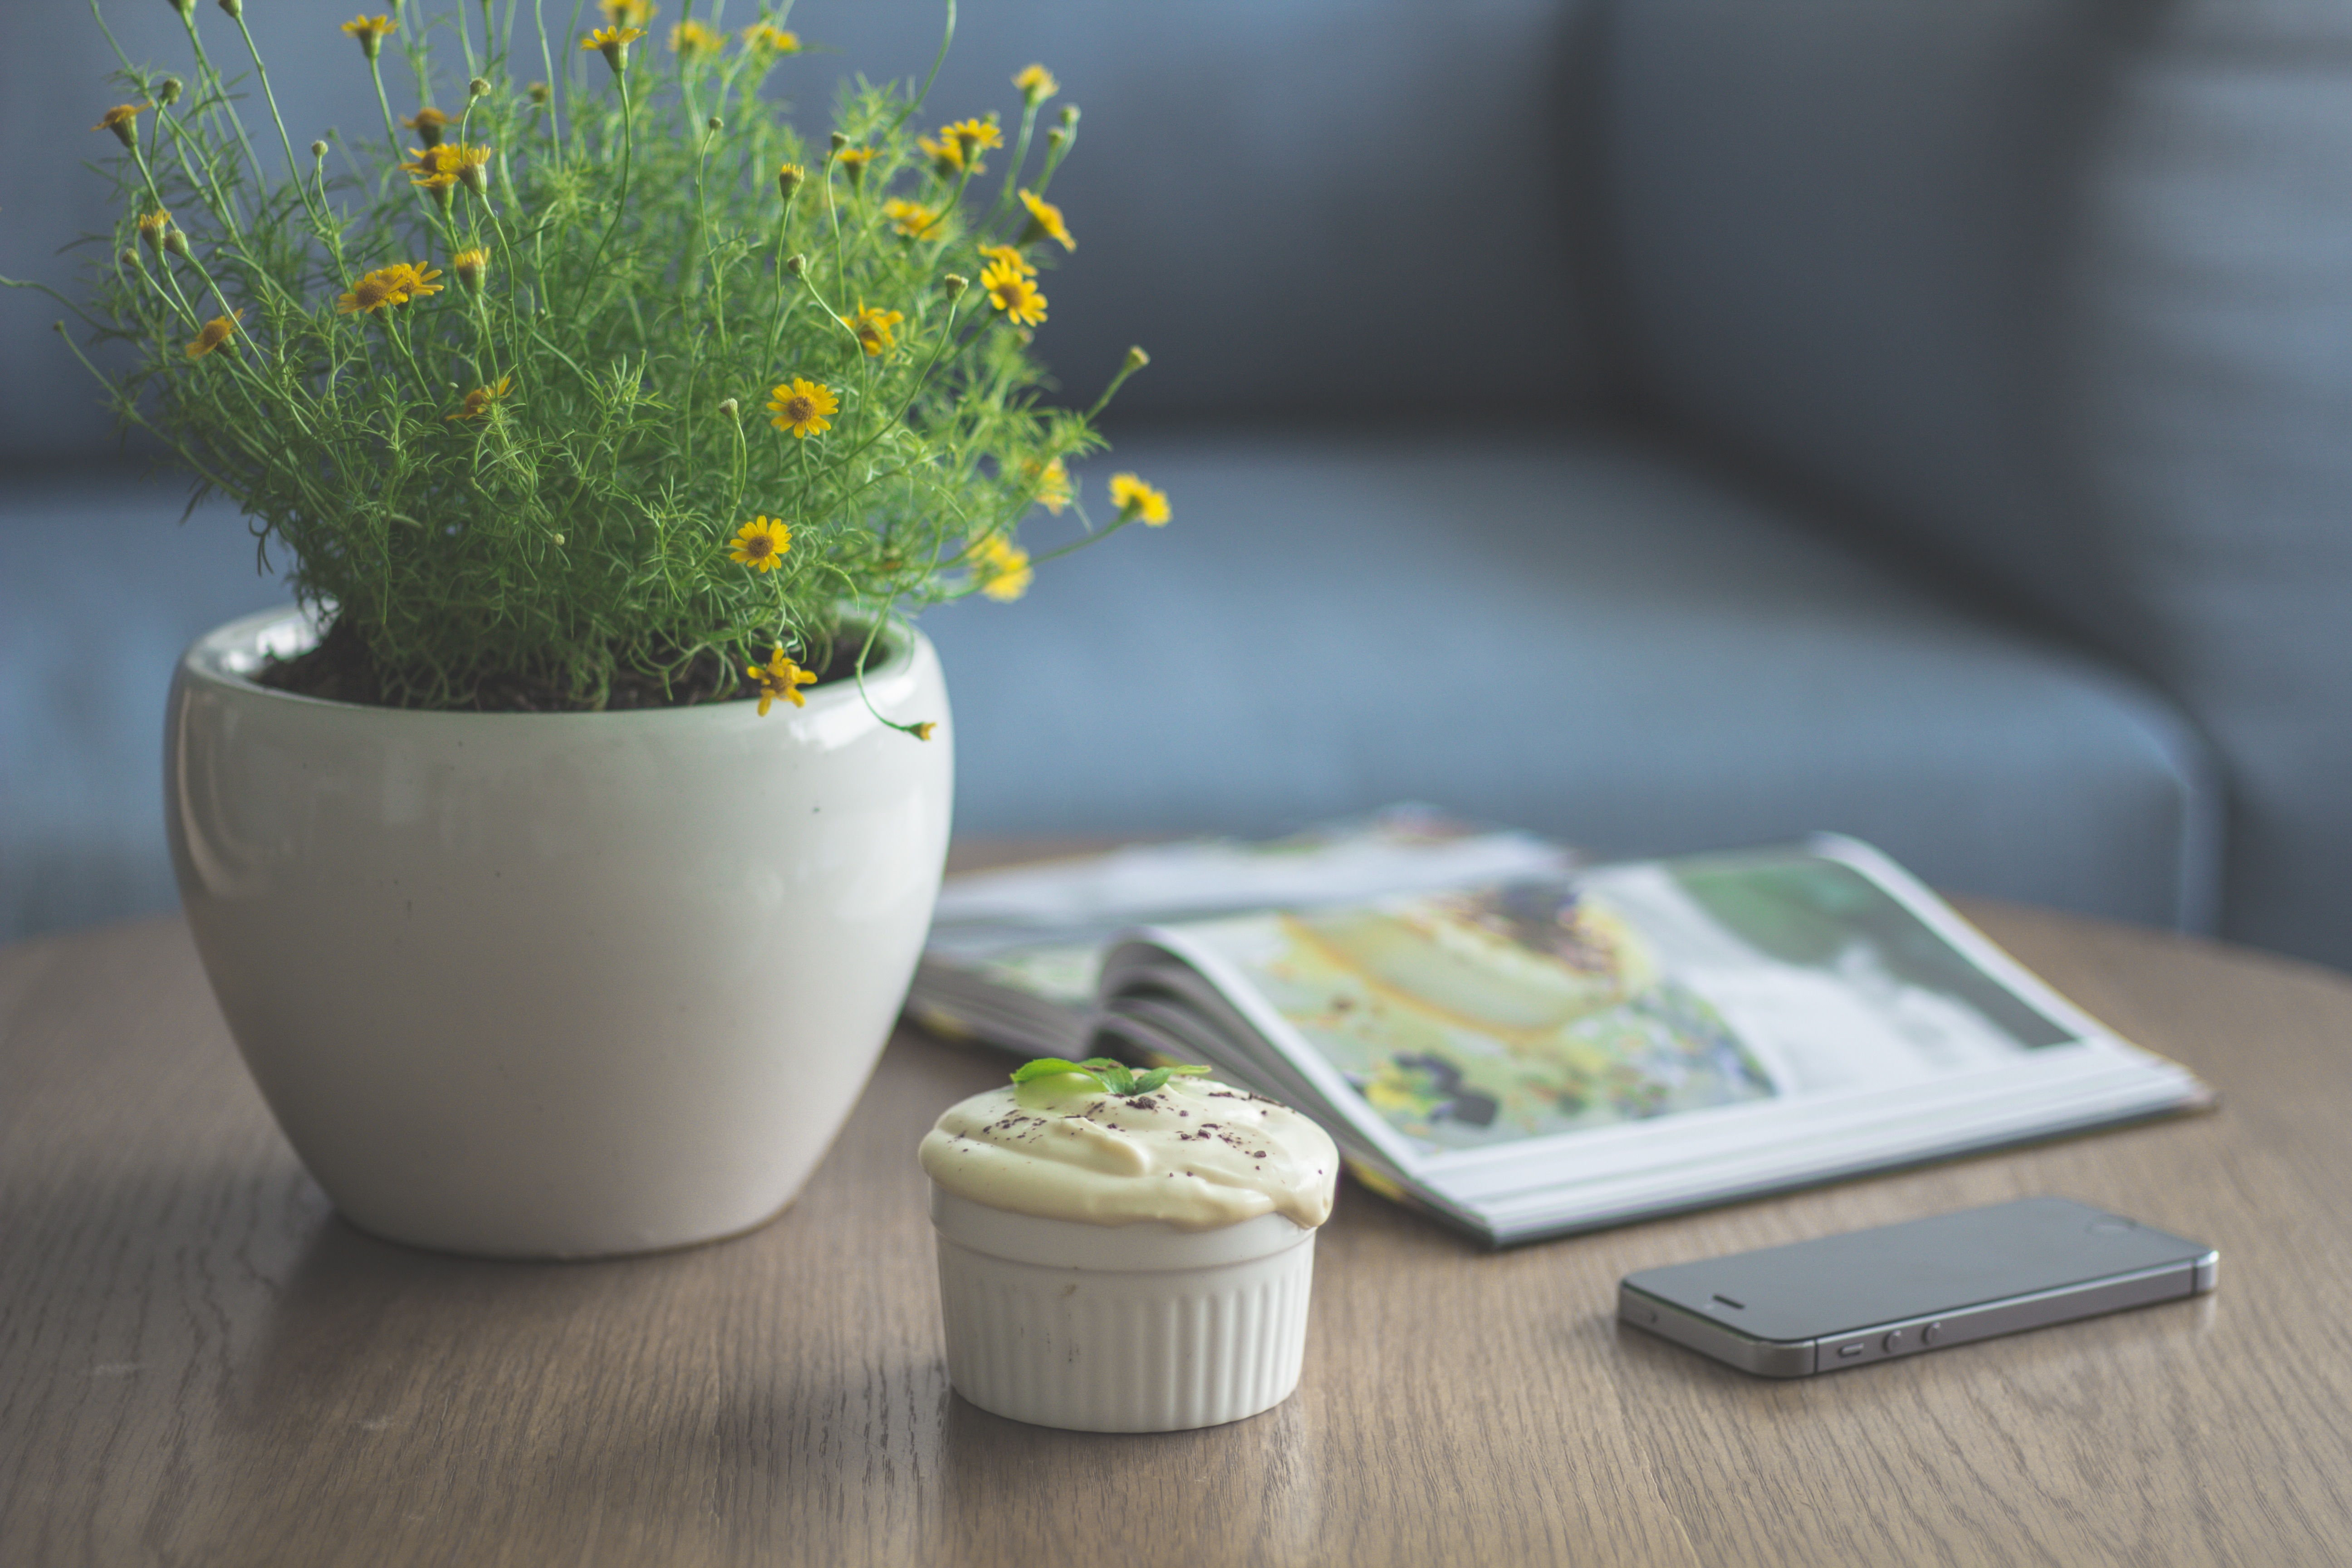
plant, flower, pot, floral, spring, green, yellow, flowers, art, design, flowerpot